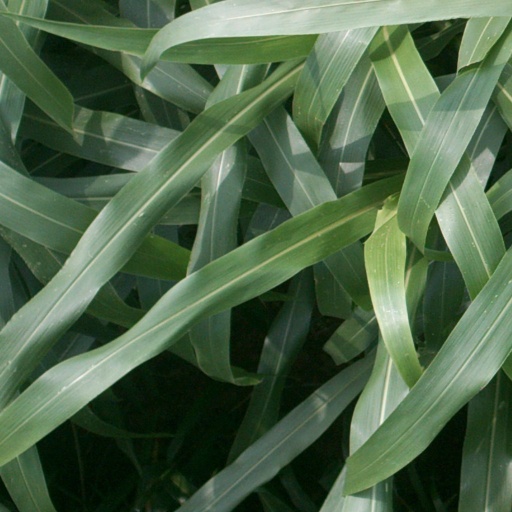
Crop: sorghum